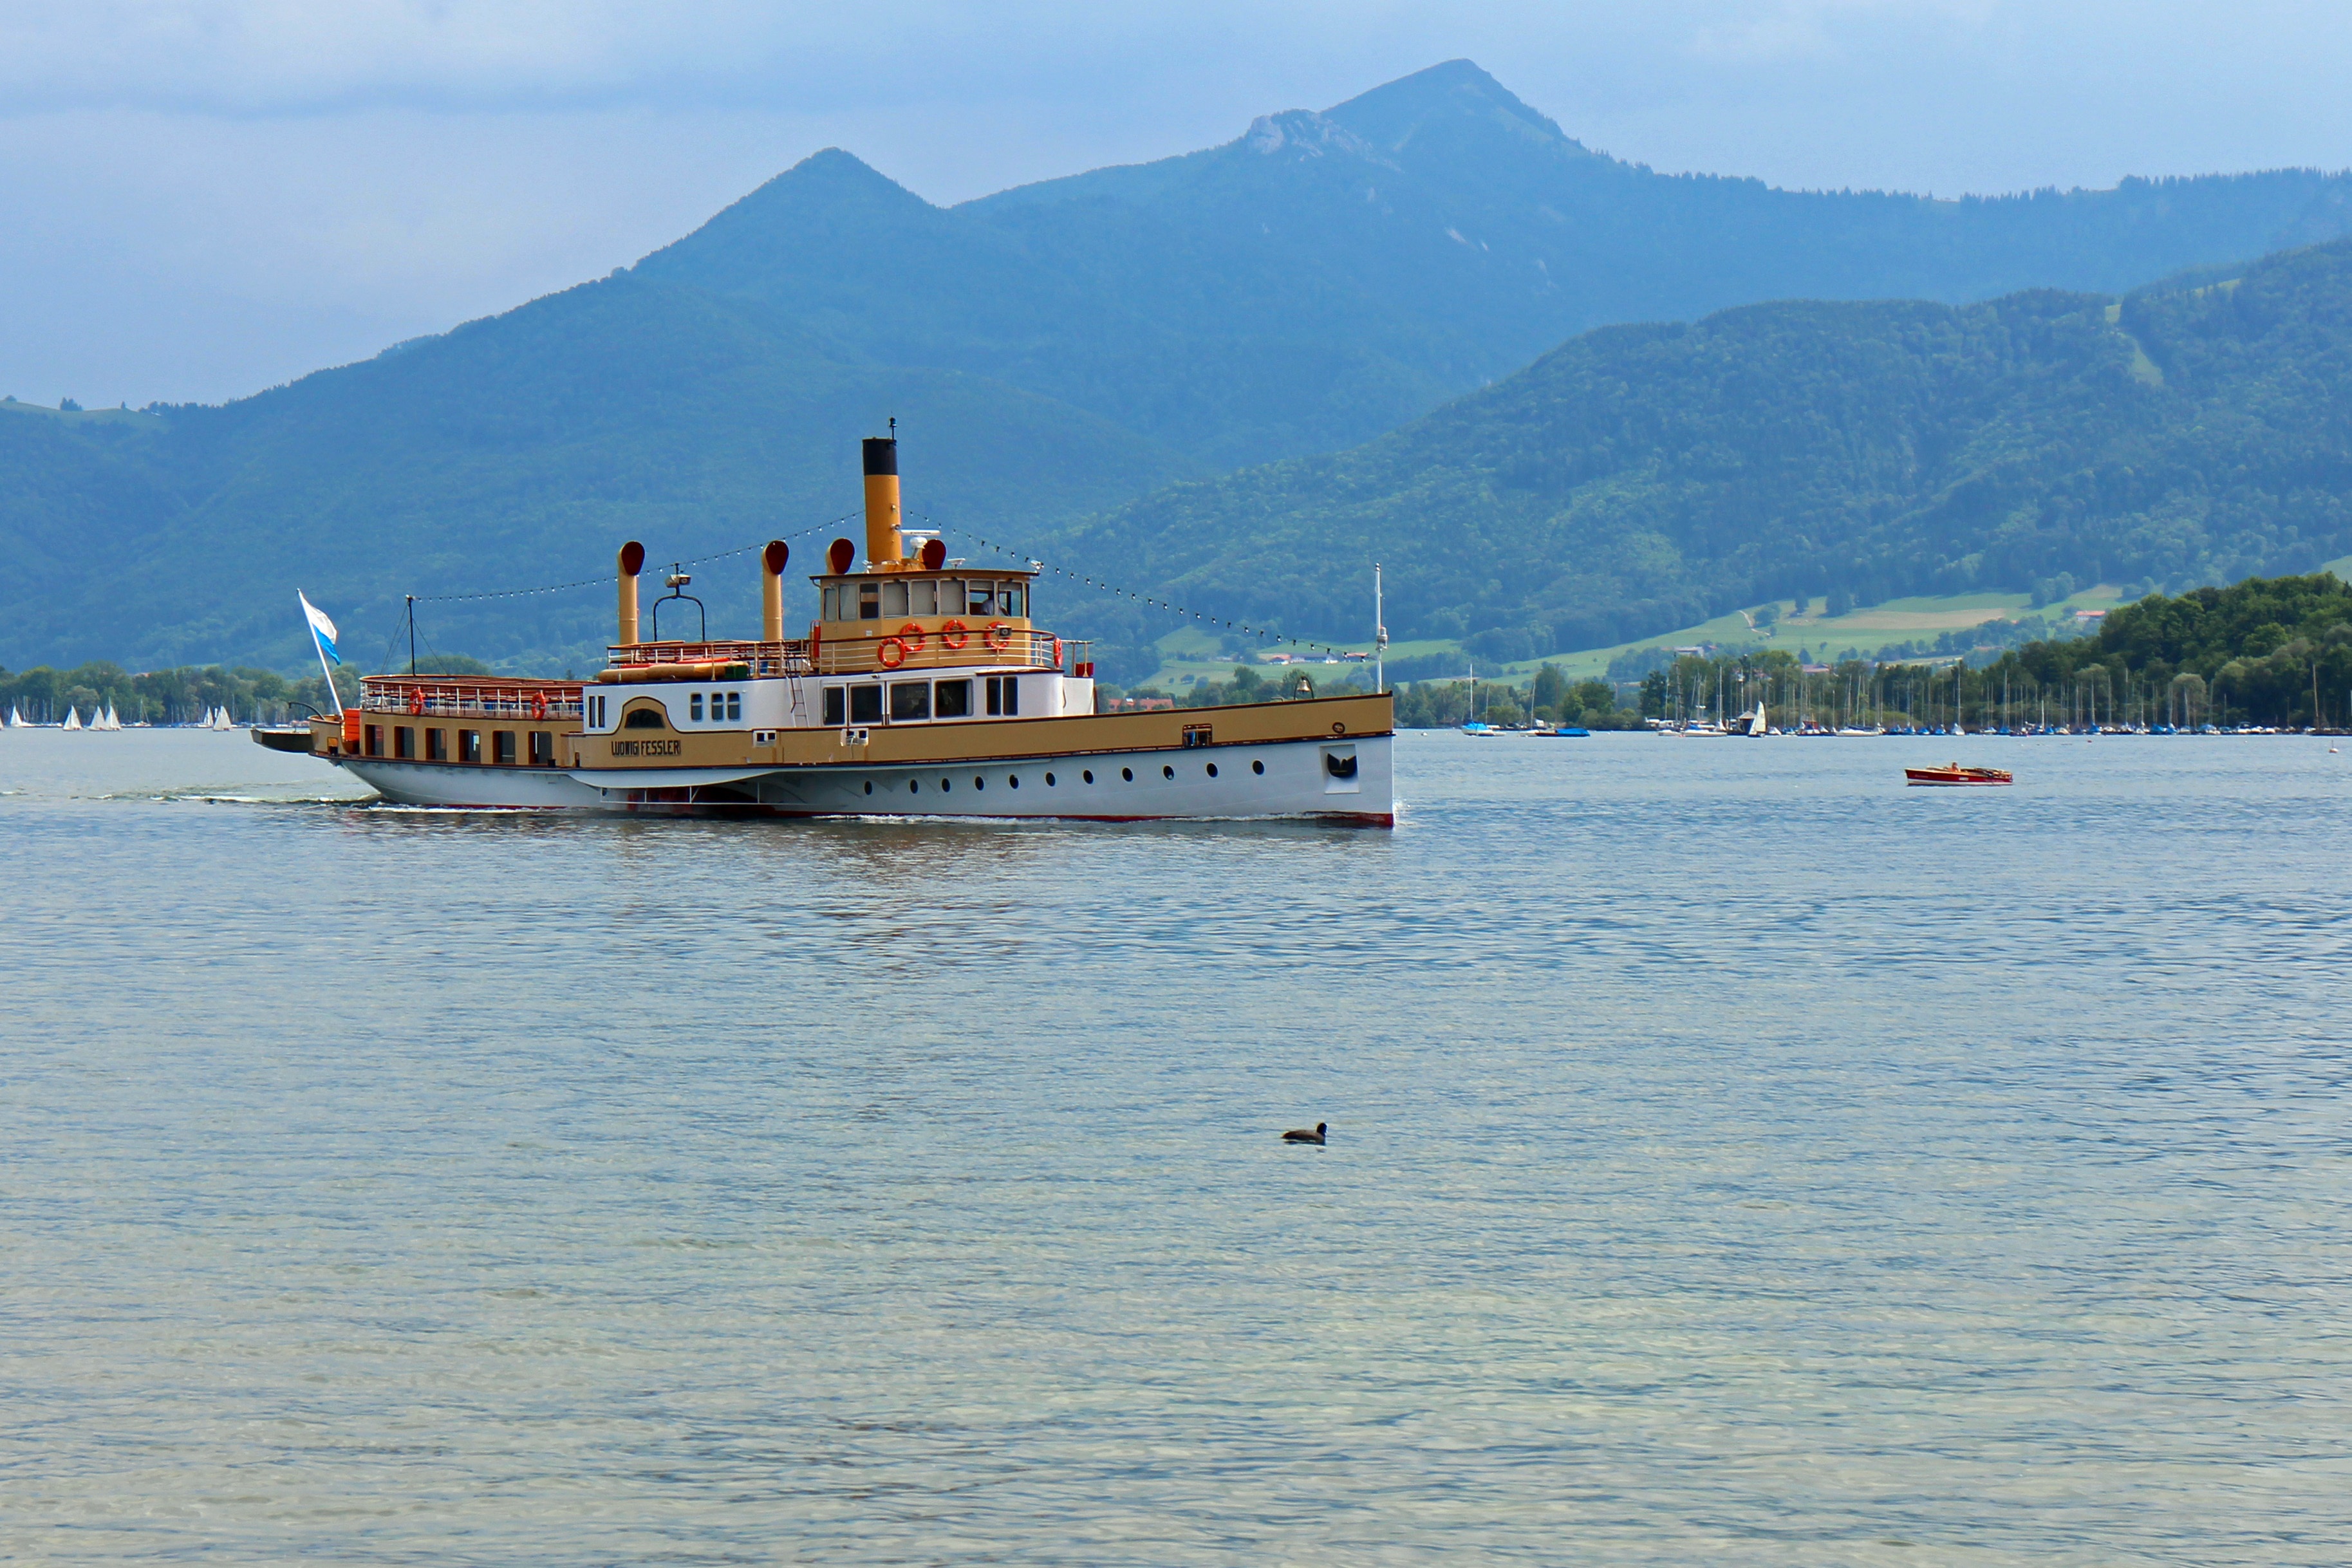
sea, coast, water, boat, lake, river, ship, vehicle, bay, harbor, cargo ship, ferry, boating, channel, steamer, watercraft, chiemsee, passenger ship, paddle steamer, paddle steamers